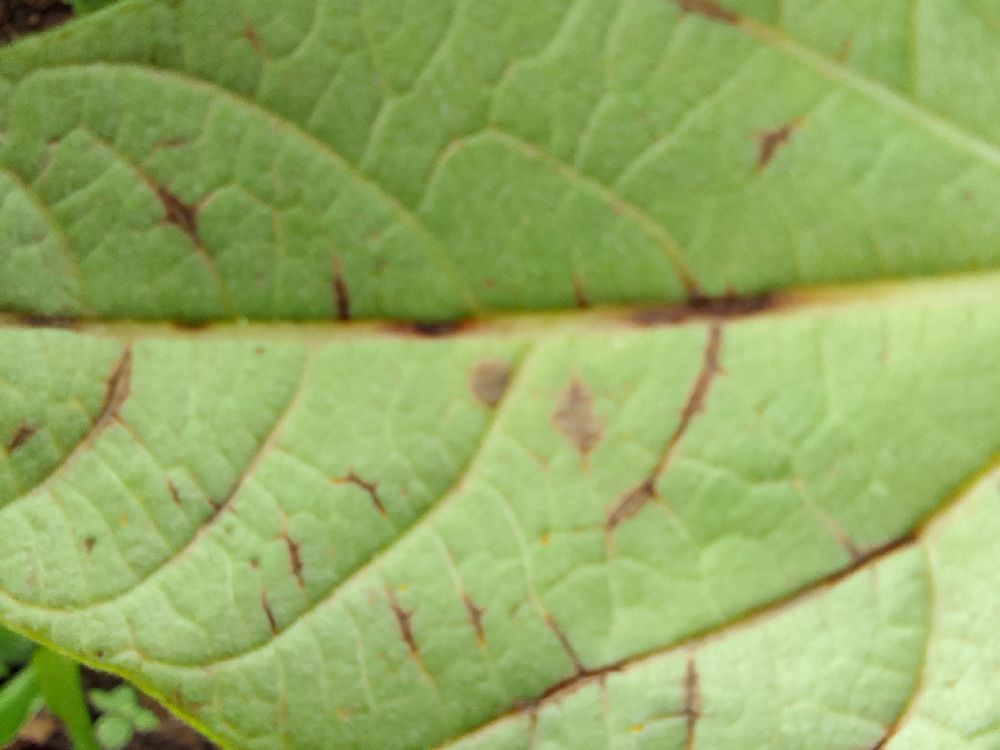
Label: anthracnose